Glover Street Historic District

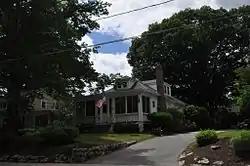
100 Glover Street

The Glover Street Historic District is a residential historic district in Southbridge, Massachusetts. The district encompasses a cluster of nineteen houses on or adjacent to Glover Street between High and Poplar Streets. The area was fully developed beginning in the first decades of the 20th century, filling in a previous round of development that had taken place in the 1890s. These houses were targeted at Southbridge's growing middle class.